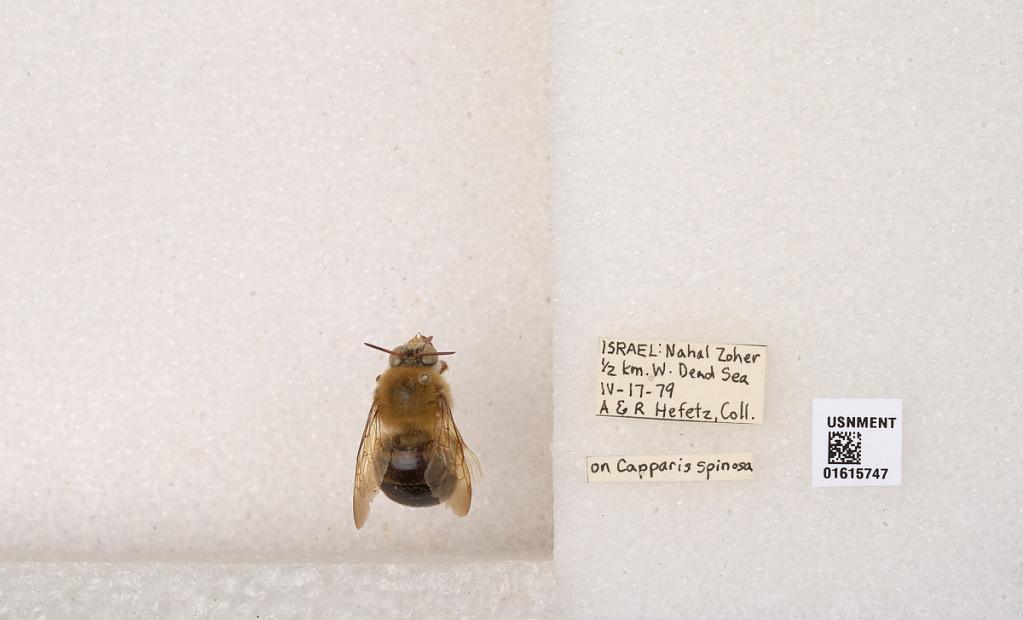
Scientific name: Xylocopa (Proxylocopa) rufa Friese
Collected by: K. Hayward & K. Hayward
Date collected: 1979-4-17
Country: Israel
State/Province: Southern
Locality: Nahal Zohar, 1/2 km. W. Dead Sea